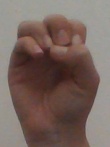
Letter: ha